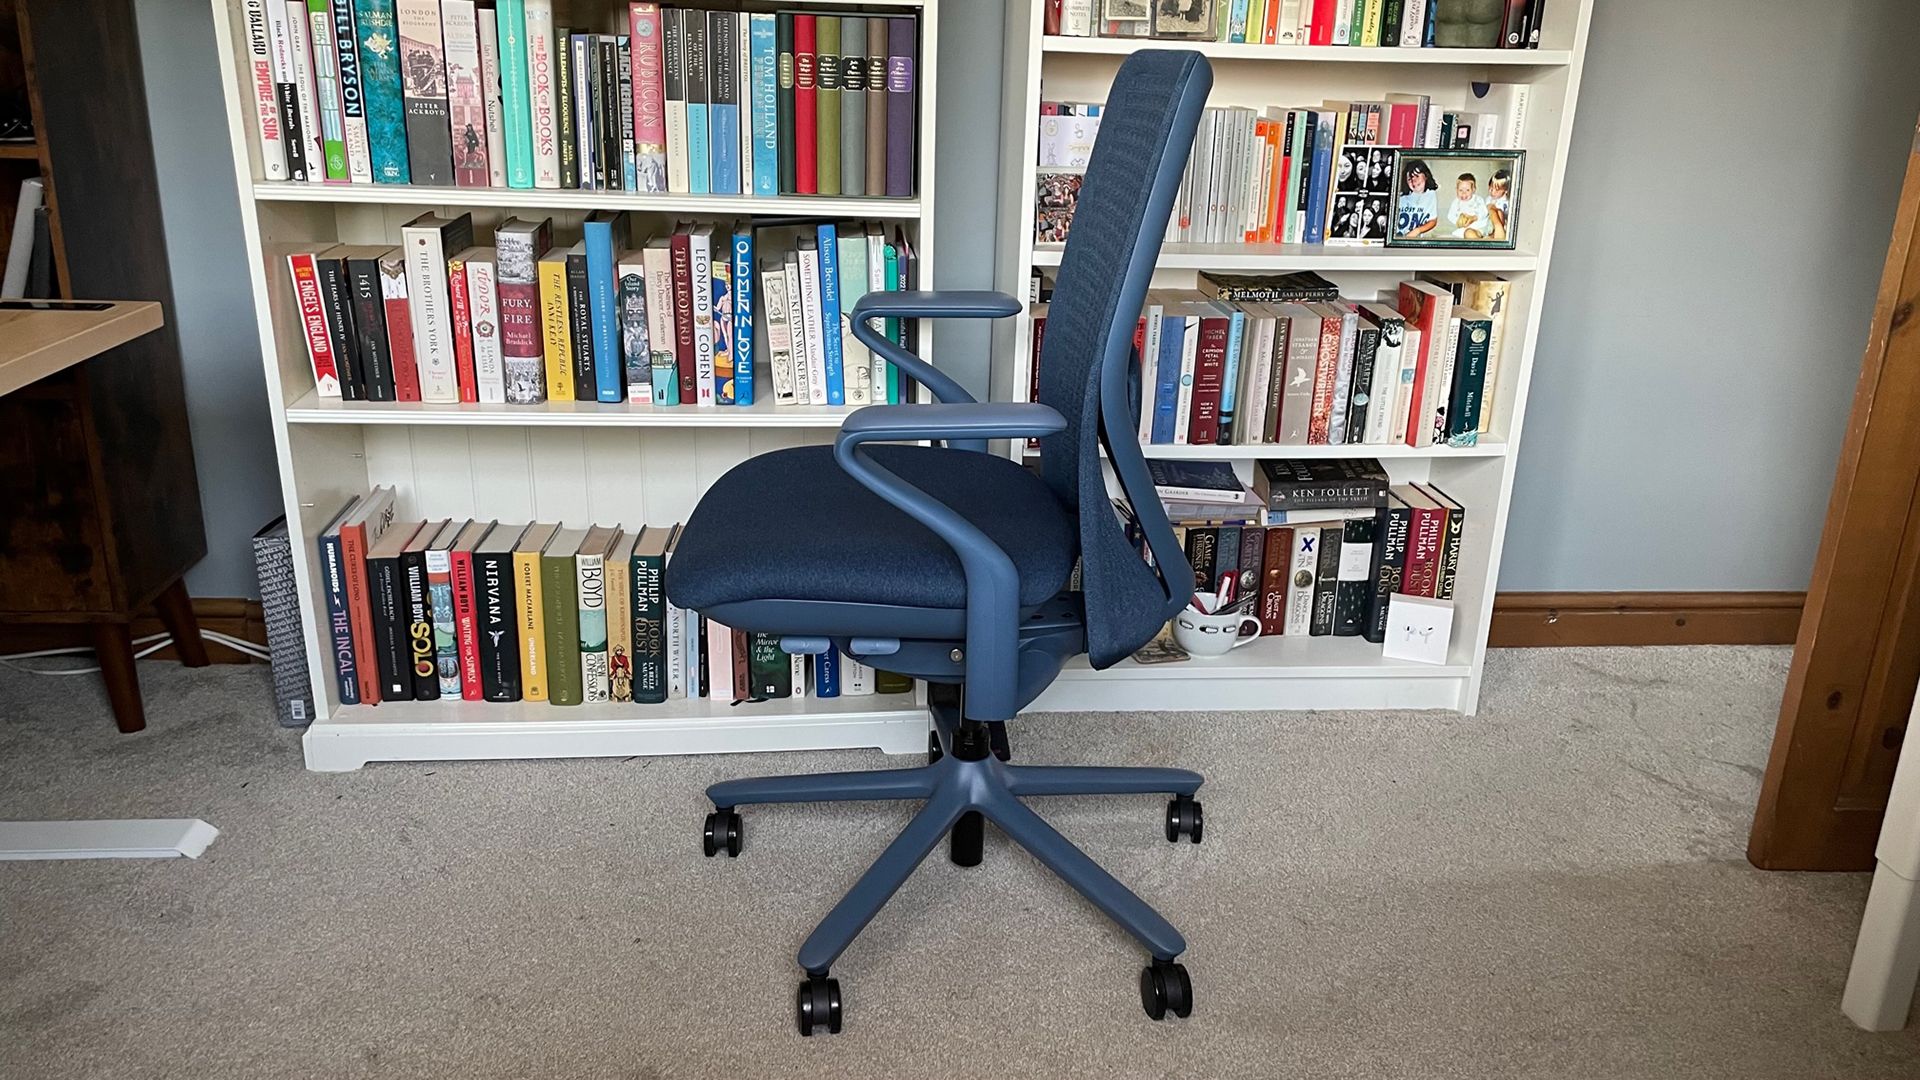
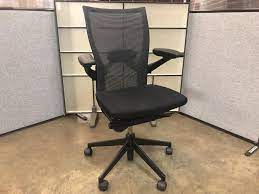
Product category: items_chair
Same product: no